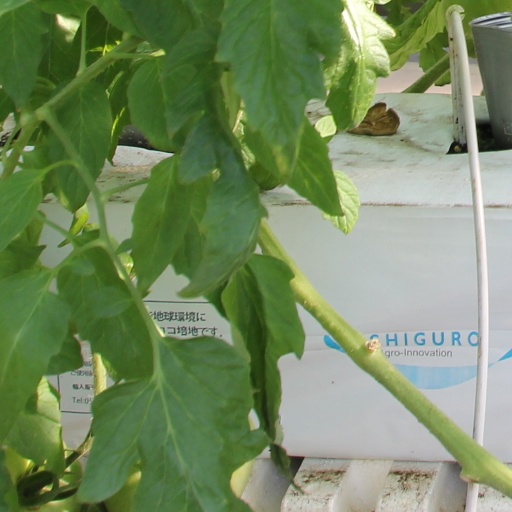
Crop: tomato